List of Indigenous peoples

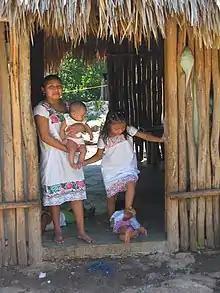
Mayan family from Yucatán

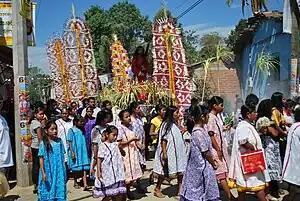
Amuzgos in traditional dress

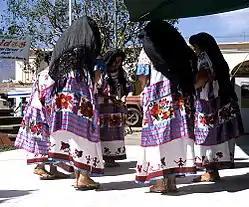
Mazatec girls performing a dance in Huautla de Jimenez

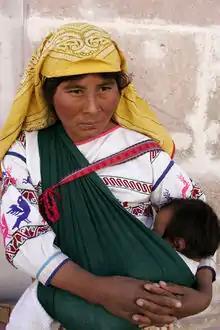
Huichol woman and child

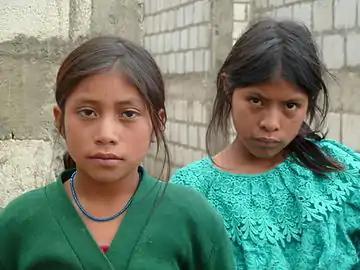
Mam people

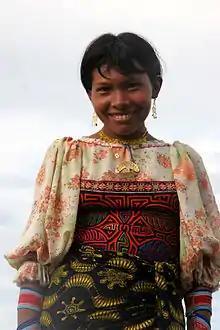
A Guna woman in traditional dress

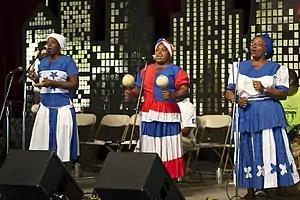
Umalali featuring the Garifuna Collective on the Peace Corps World Stage at Smithsonian Folklife Festival 2011

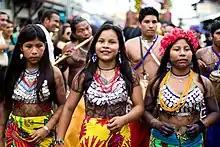
Emberá women

Some sources describe the Sámi as the only recognized indigenous peoples in Europe, with others describing them as the only indigenous people in the European Union. Other groups, particularly in Central, Western and Southern Europe, that might be considered to fit the description of indigenous peoples in the Indigenous and Tribal Peoples Convention, 1989, such as the Sorbs, are generally categorized as national minorities instead.